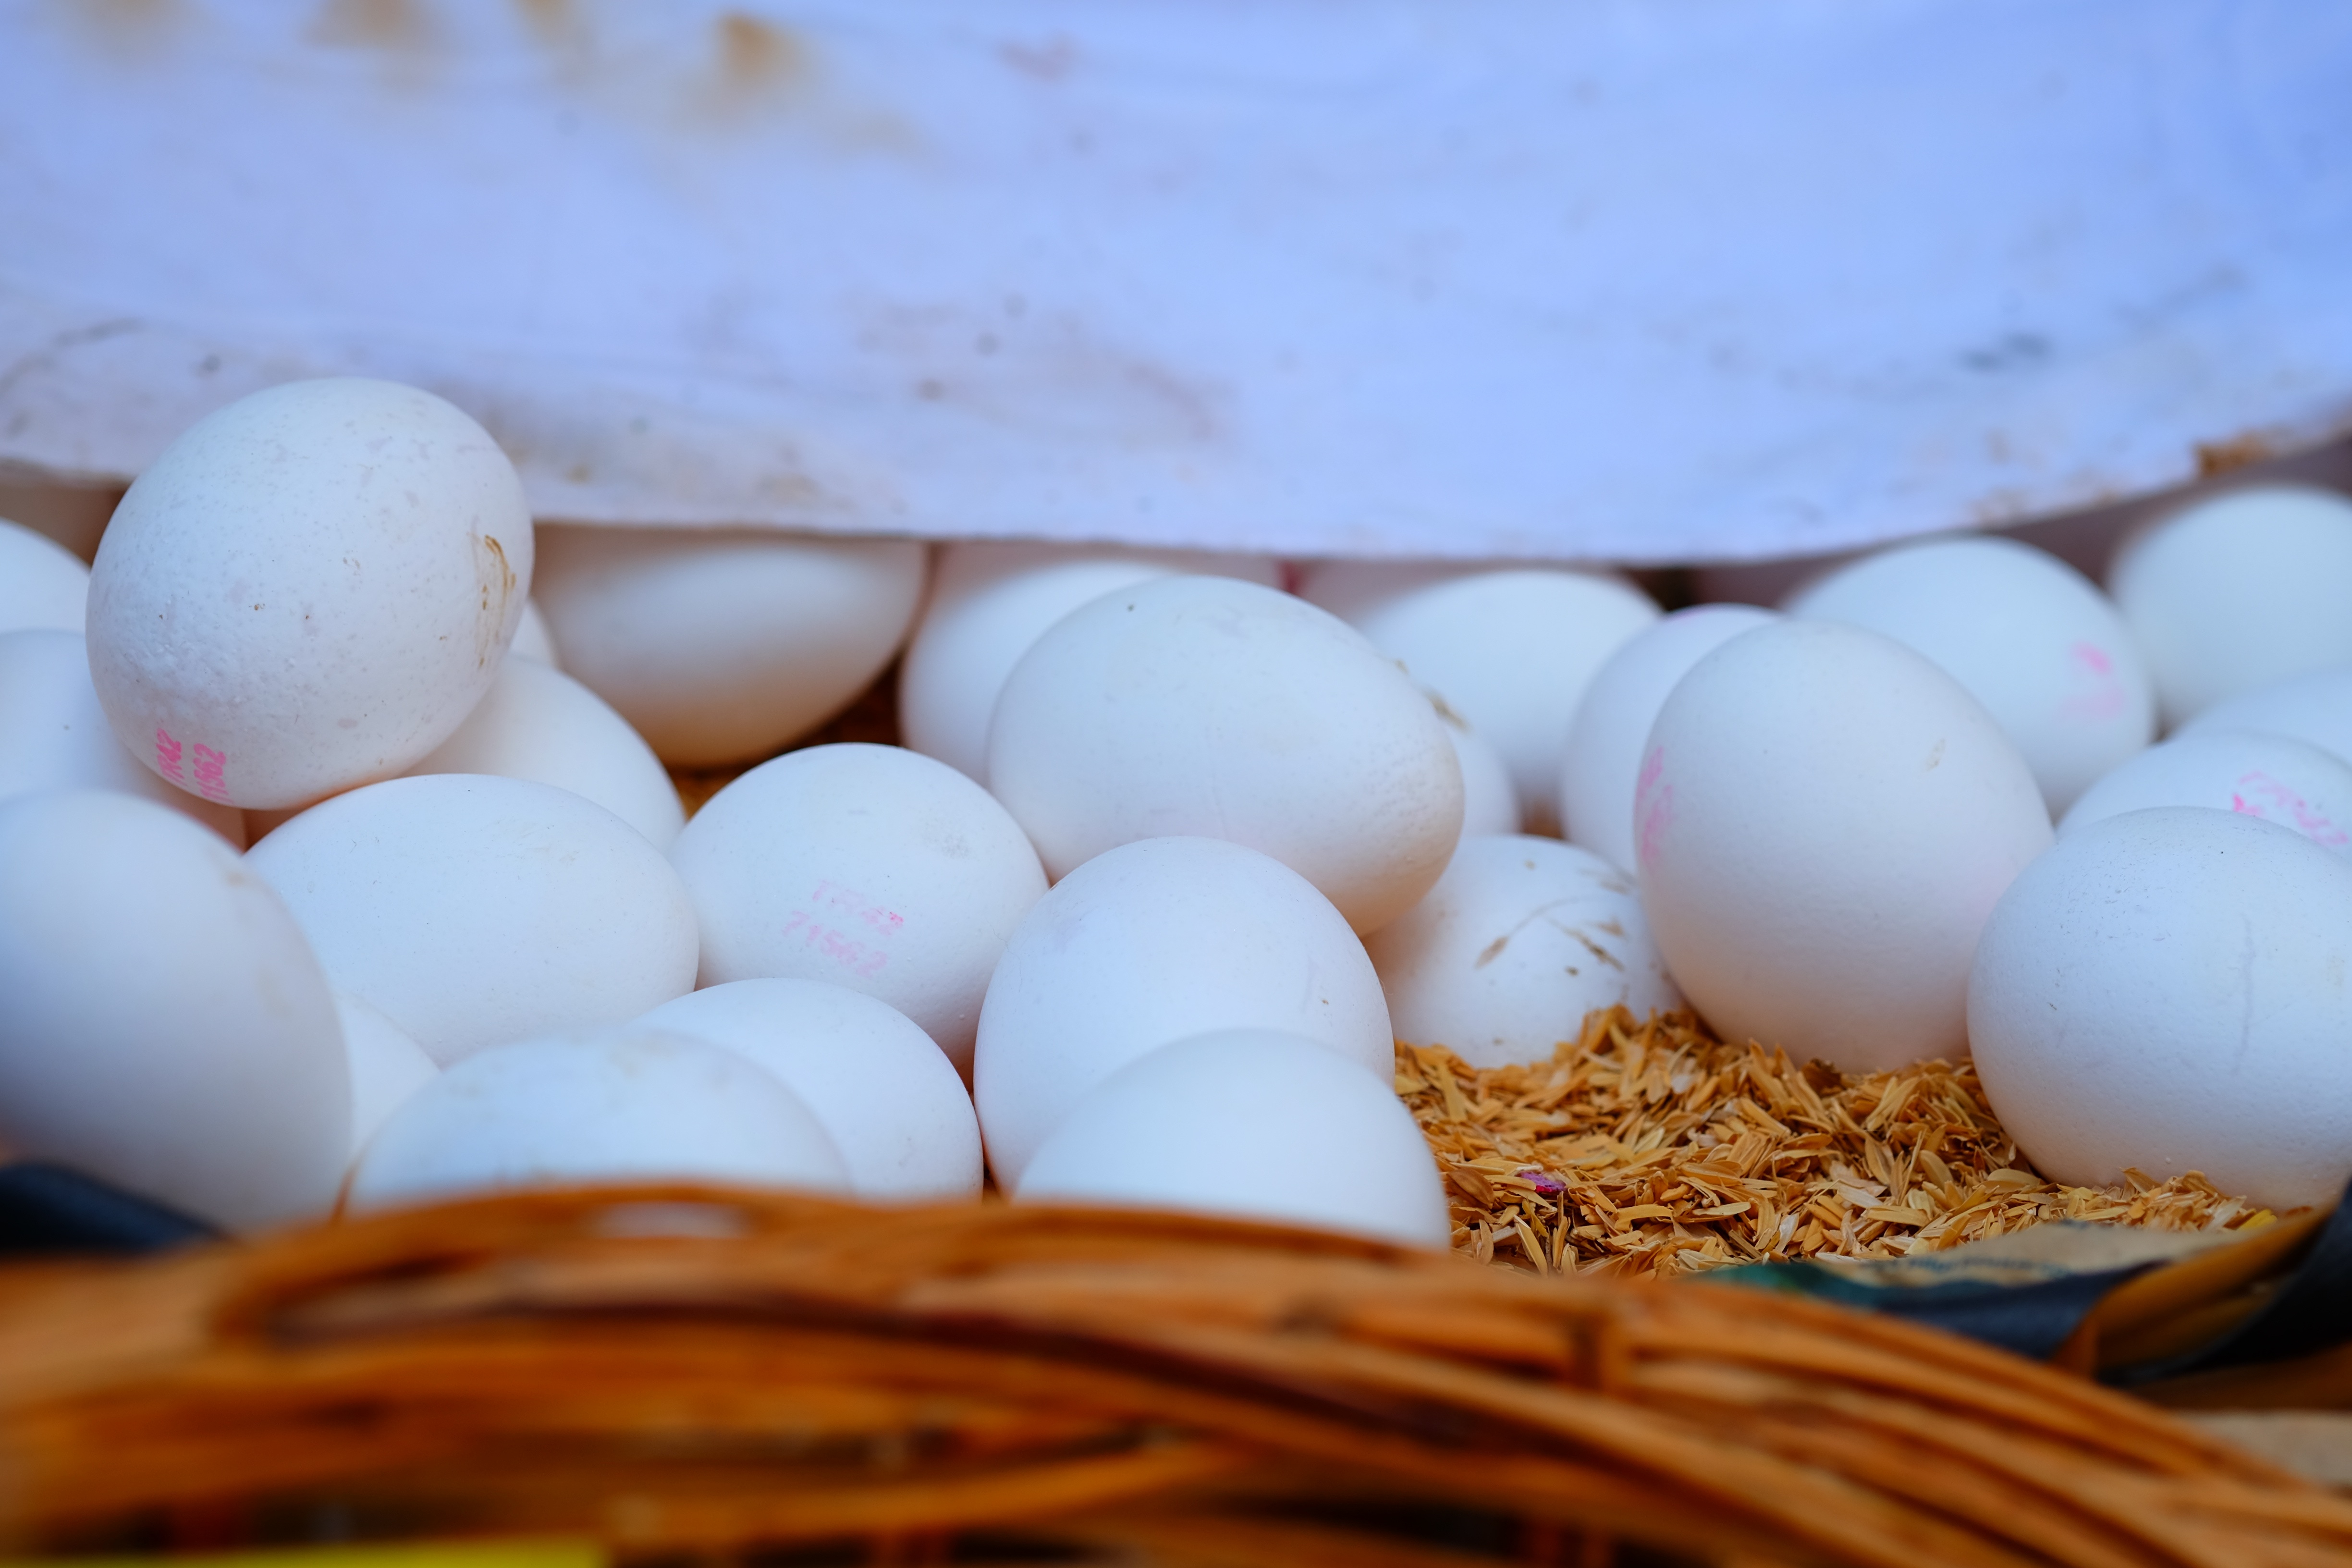
food, baking, chicken, egg, close up, eggs, spawn, chick, white eggs, many eggs